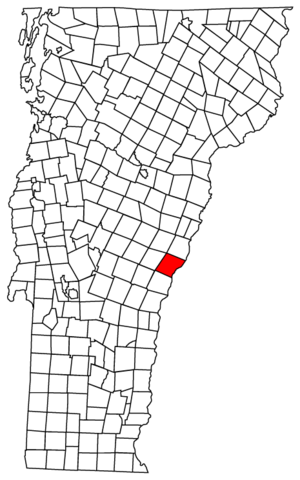
Norwich est une ville du comté de Windsor, dans le Vermont, aux États-Unis. Elle est bordée par le fleuve Connecticut, qui la sépare d'Hanover et du New Hampshire. Sa population était de 3 544 habitants au recensement de 2000.